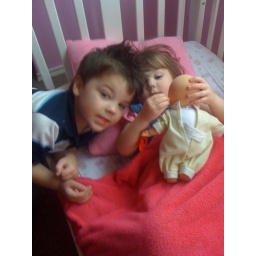
girls in their beds